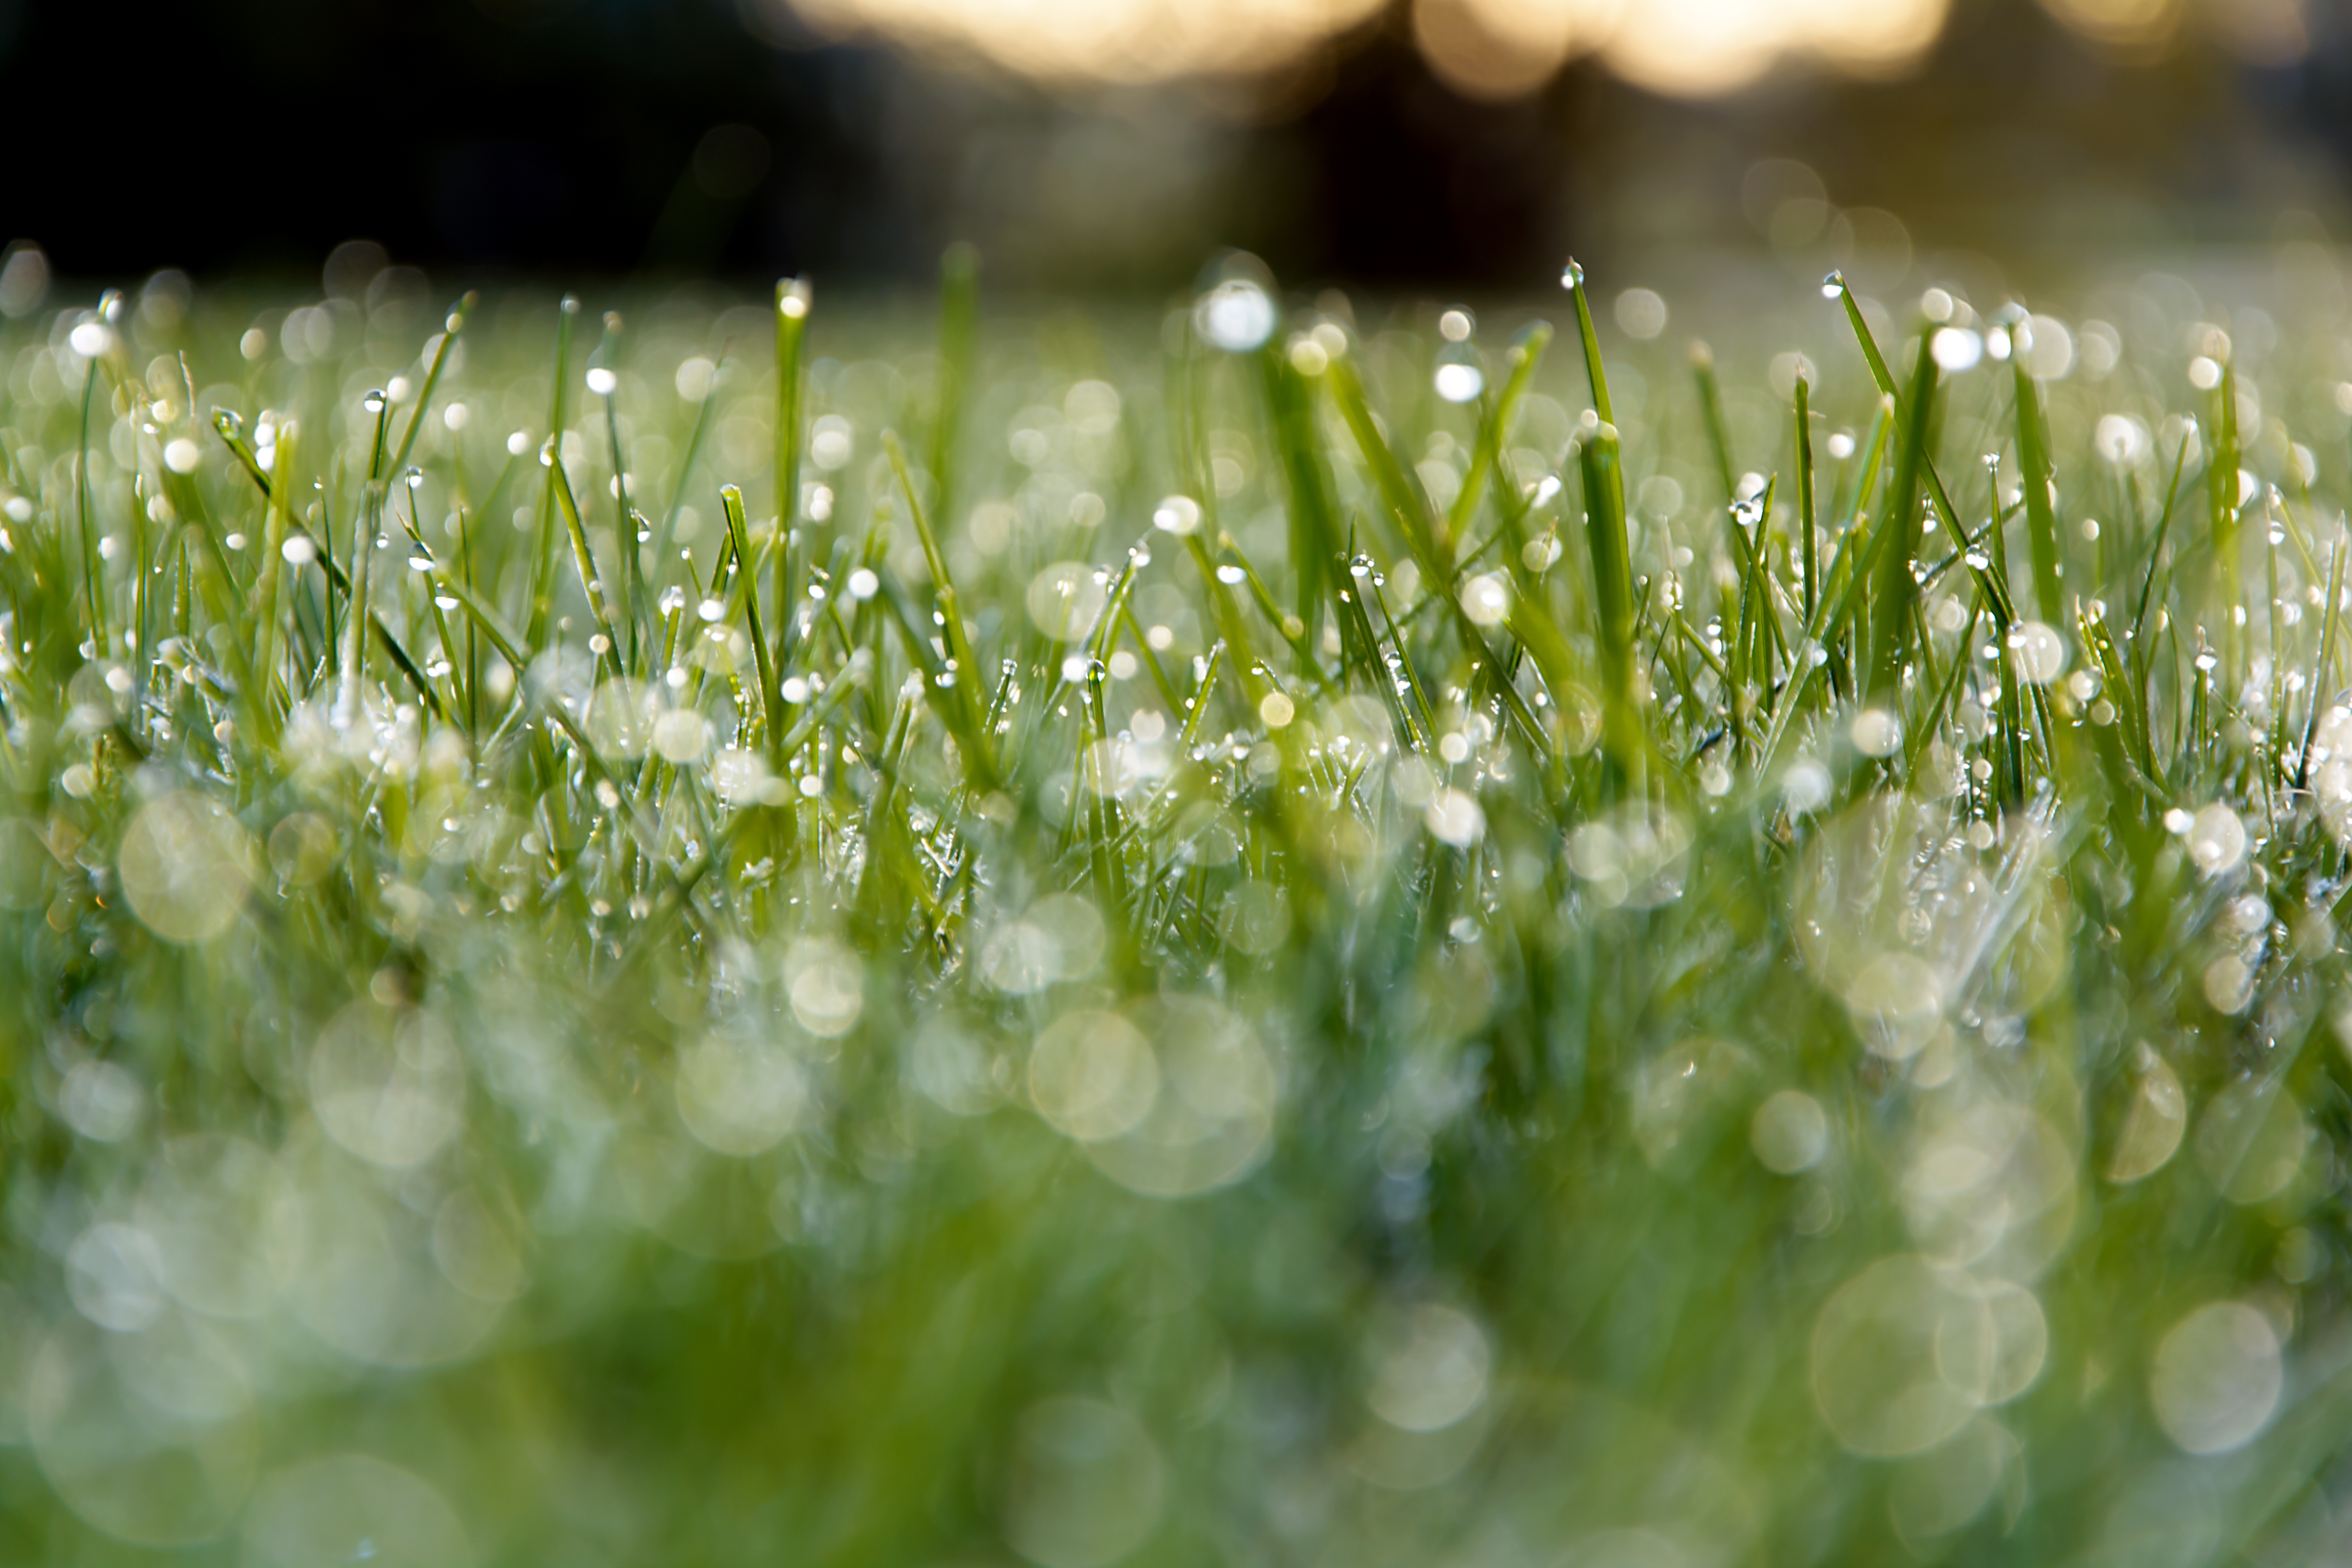
water, nature, grass, branch, drop, dew, plant, sunrise, lawn, photography, meadow, sunlight, morning, leaf, flower, raindrop, spring, green, botany, close, lighting, flora, drip, close up, mood, drop of water, morgenstimmung, moisture, morgentau, macro photography, morning sun, beaded, out of focus, grass family, plant stem